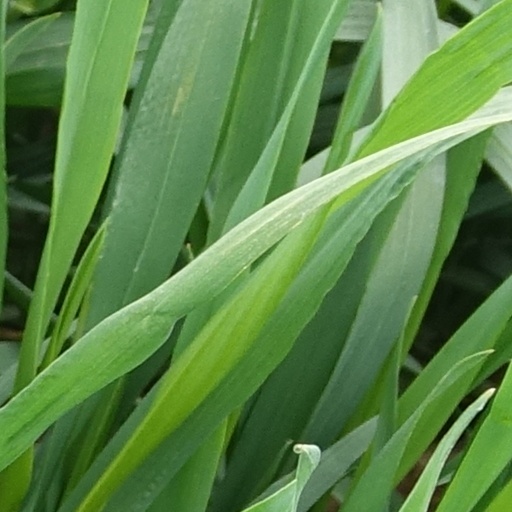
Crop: wheat